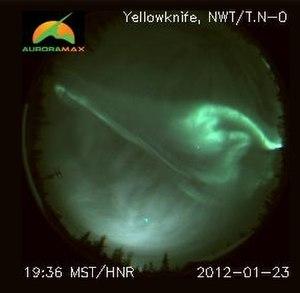
Aurore Boréale du 23 janvier 2012Esperanto: Nordbrilo de la 23-a de januaro 2012